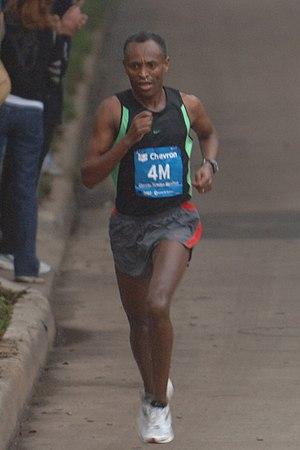
Tesfaye Eticha, né le 27 juin 1974 à Waliso, est un athlète suisse d'origine éthiopienne, spécialiste des courses de fond. Il détient, en 2016, le record de victoires sur les marathons de Lausanne et de Genève, en Suisse.